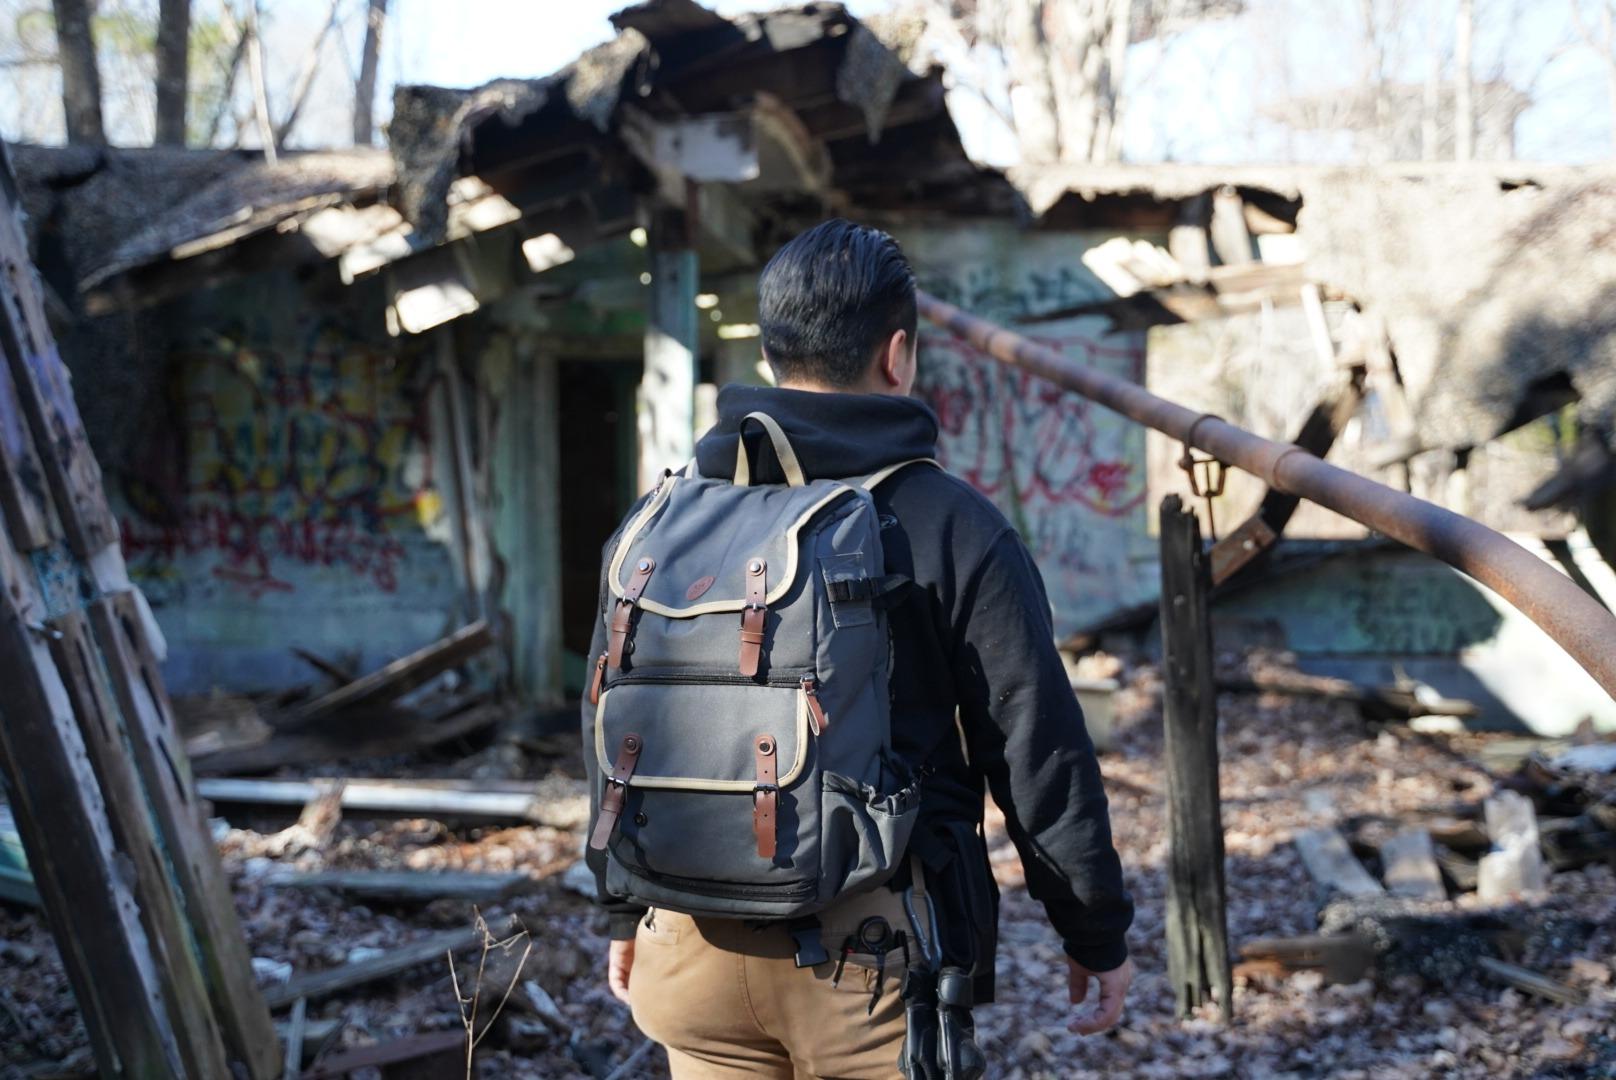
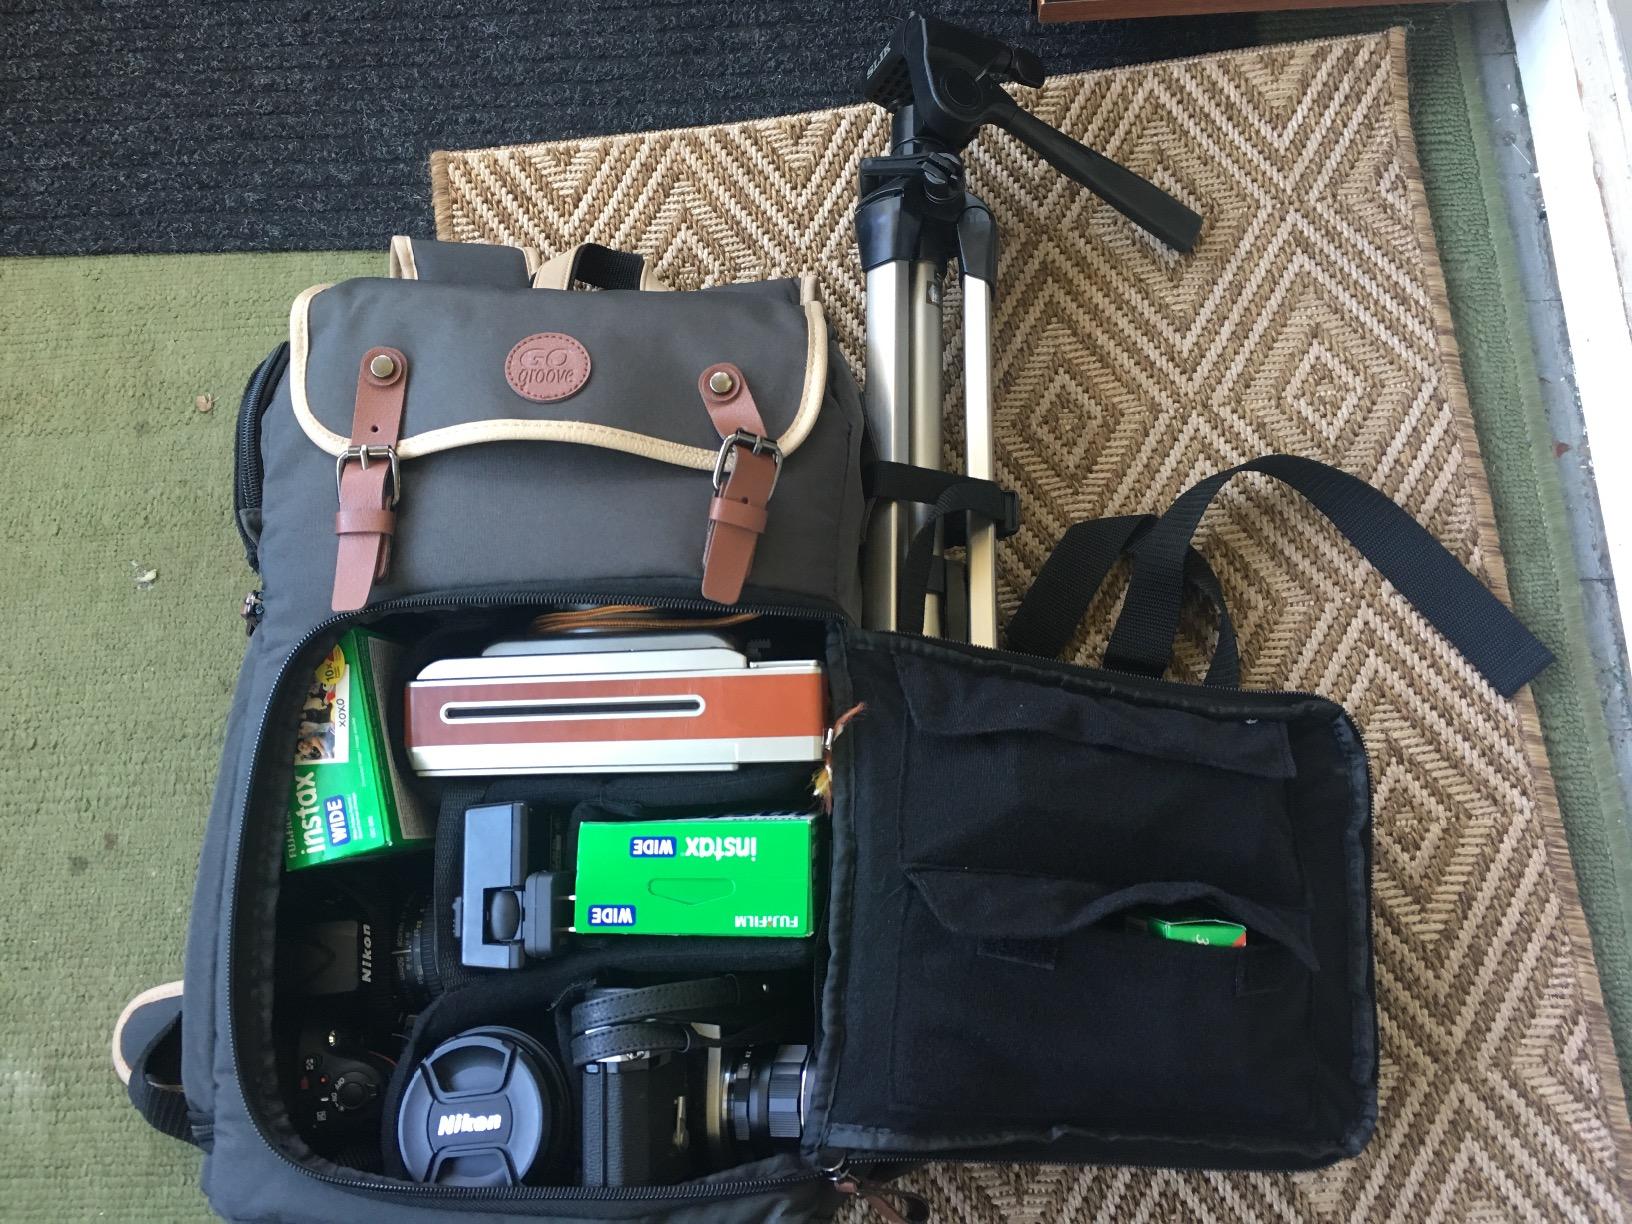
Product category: bag
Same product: yes